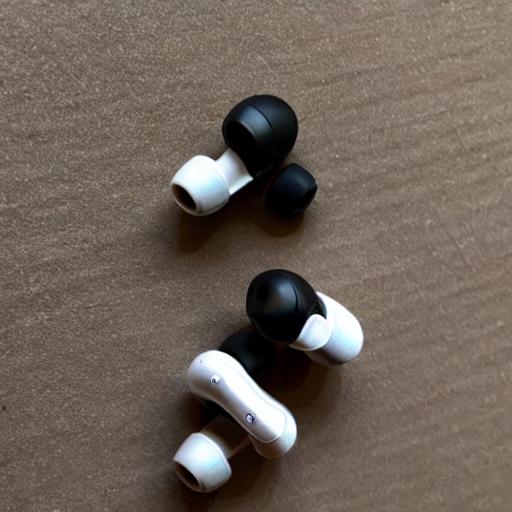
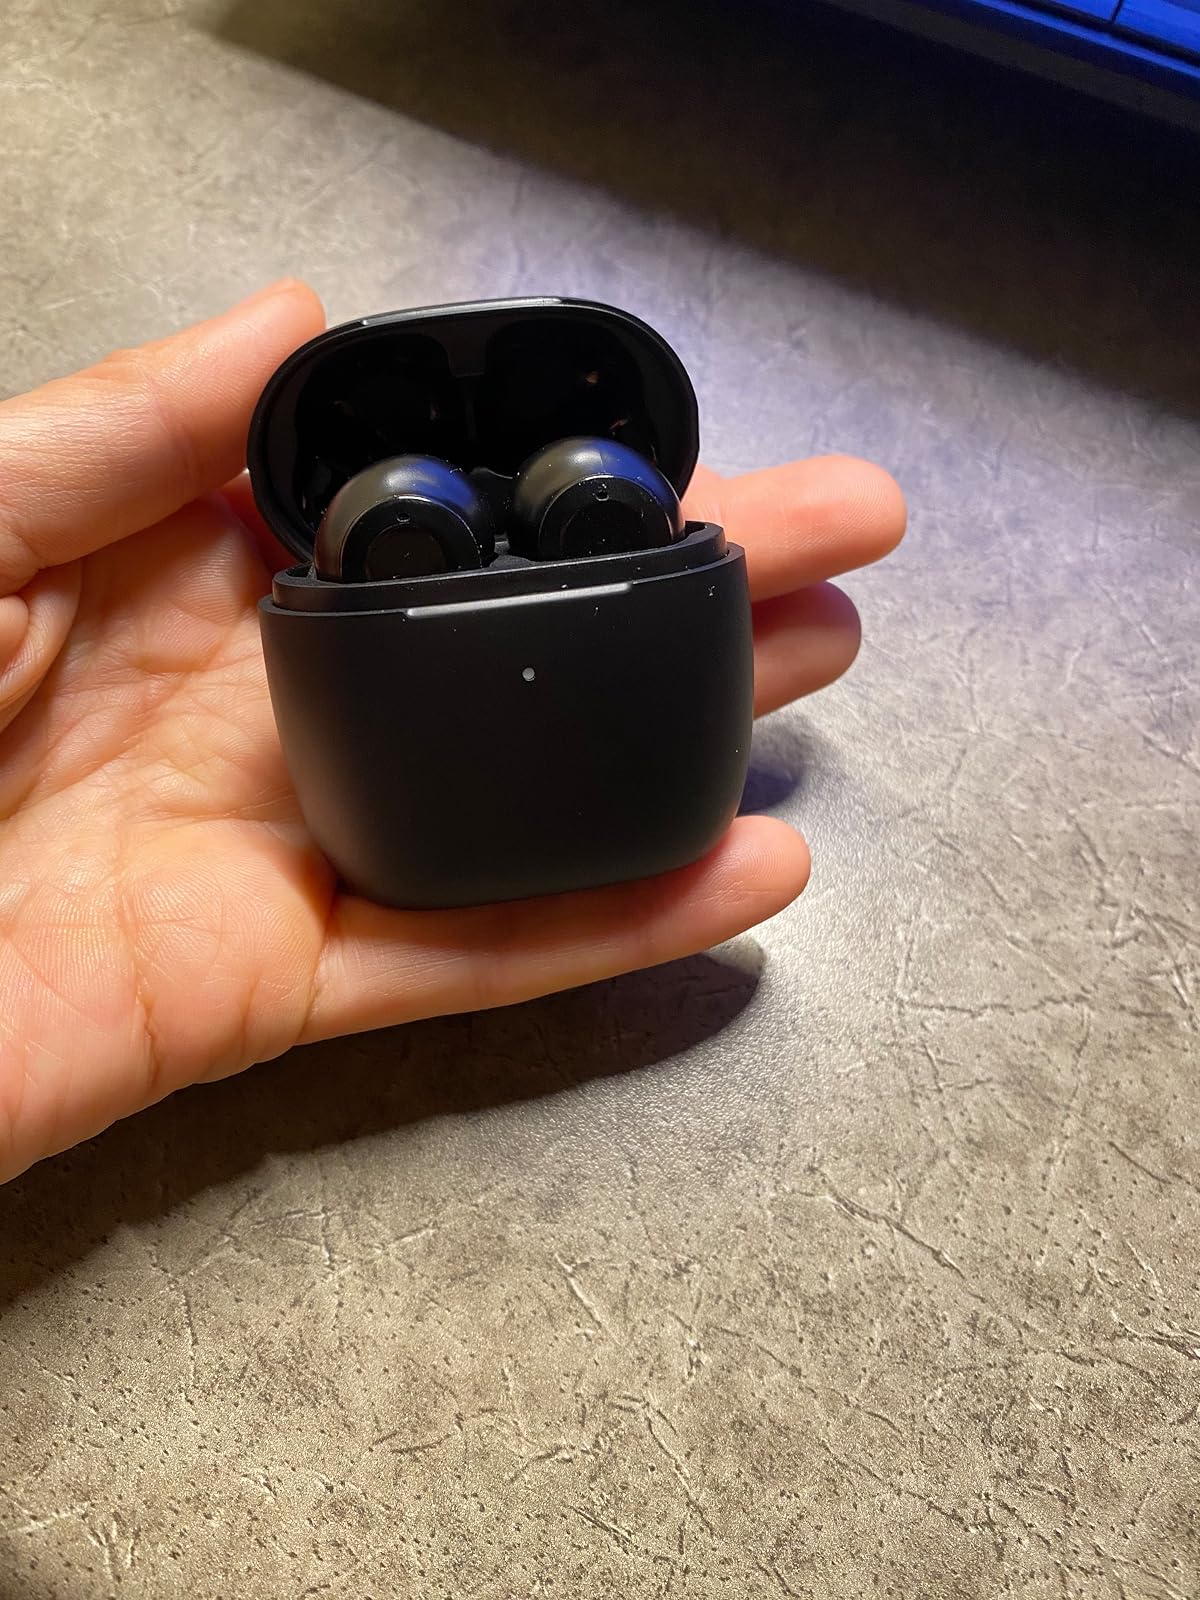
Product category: earbuds
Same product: no